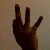
The image shows a hand gesture representing the number 9 in Indian Sign Language.